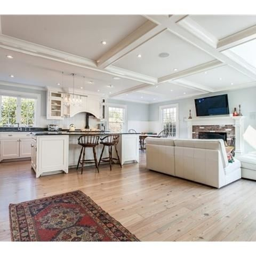
actor purchased a home for $2.8 million